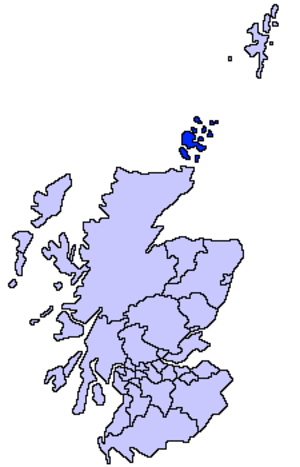
Harald Maddadsson, Haraldr Maddaðarson en vieux norrois, Aralt mac Mataid en gaélique, fut comte des Orcades et mormaer de Caithness de 1139 à 1206. Il est le fils de Matad, mormaer d'Atholl, et de Marguerite, fille de Haakon Paulsson, comte des Orcades. Descendant des rois écossais, ses origines sont à la fois scandinaves et gaéliques.